Adrian Mariappa

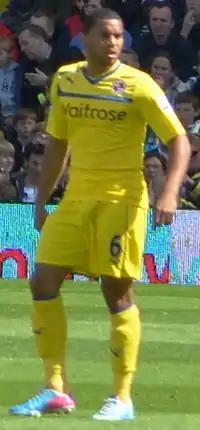
Mariappa playing for Reading in 2013.

On 17 July 2012, it was announced that Mariappa had joined Reading on a three-year deal for an undisclosed fee. Media estimates of the transfer fee ranged from £2m to £3m.